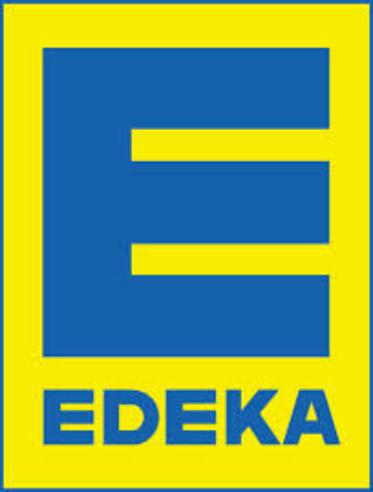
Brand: Edeka
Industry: Others